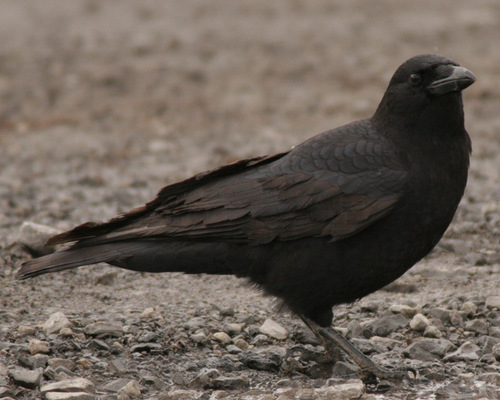
this bird is black with a straight and dark gray beak. the legs and feet are also dark gray. the neck is thick and the head is slightly relatively small. the tail is square at the end.
a large bird with a over all black color including the breast and side bill and foot.
a very dark brown medium sized bird with a shirt curved beak and long tail feathers.
this bird has dark brownish black body with glossier black coverts and, the beak is small for the size of the bird coming to a sharp point.
this large bird is completely black with a grey colored bill.
this bird is covered in black feathers except for its secondaries and retricies that have mixed brown and black feathers on them
this bird has wings that are black and has a thick billa medium size bird with a black body covering and black beak and feet.
this bird is entirely black, including his feet, and has a distinct short bill.
a nearly completely black bird with some slight shades of brown in its wings.
Species: American Crow